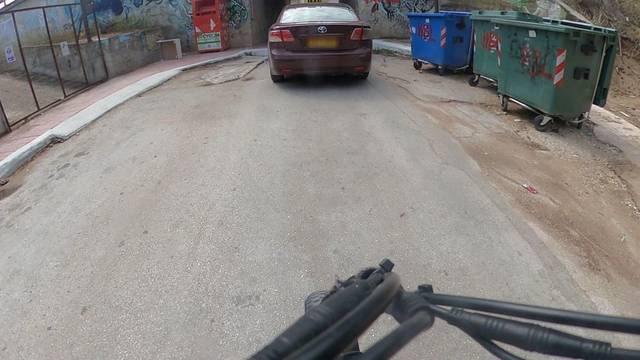
Region: Greece
Coordinates: 37.934, 22.936